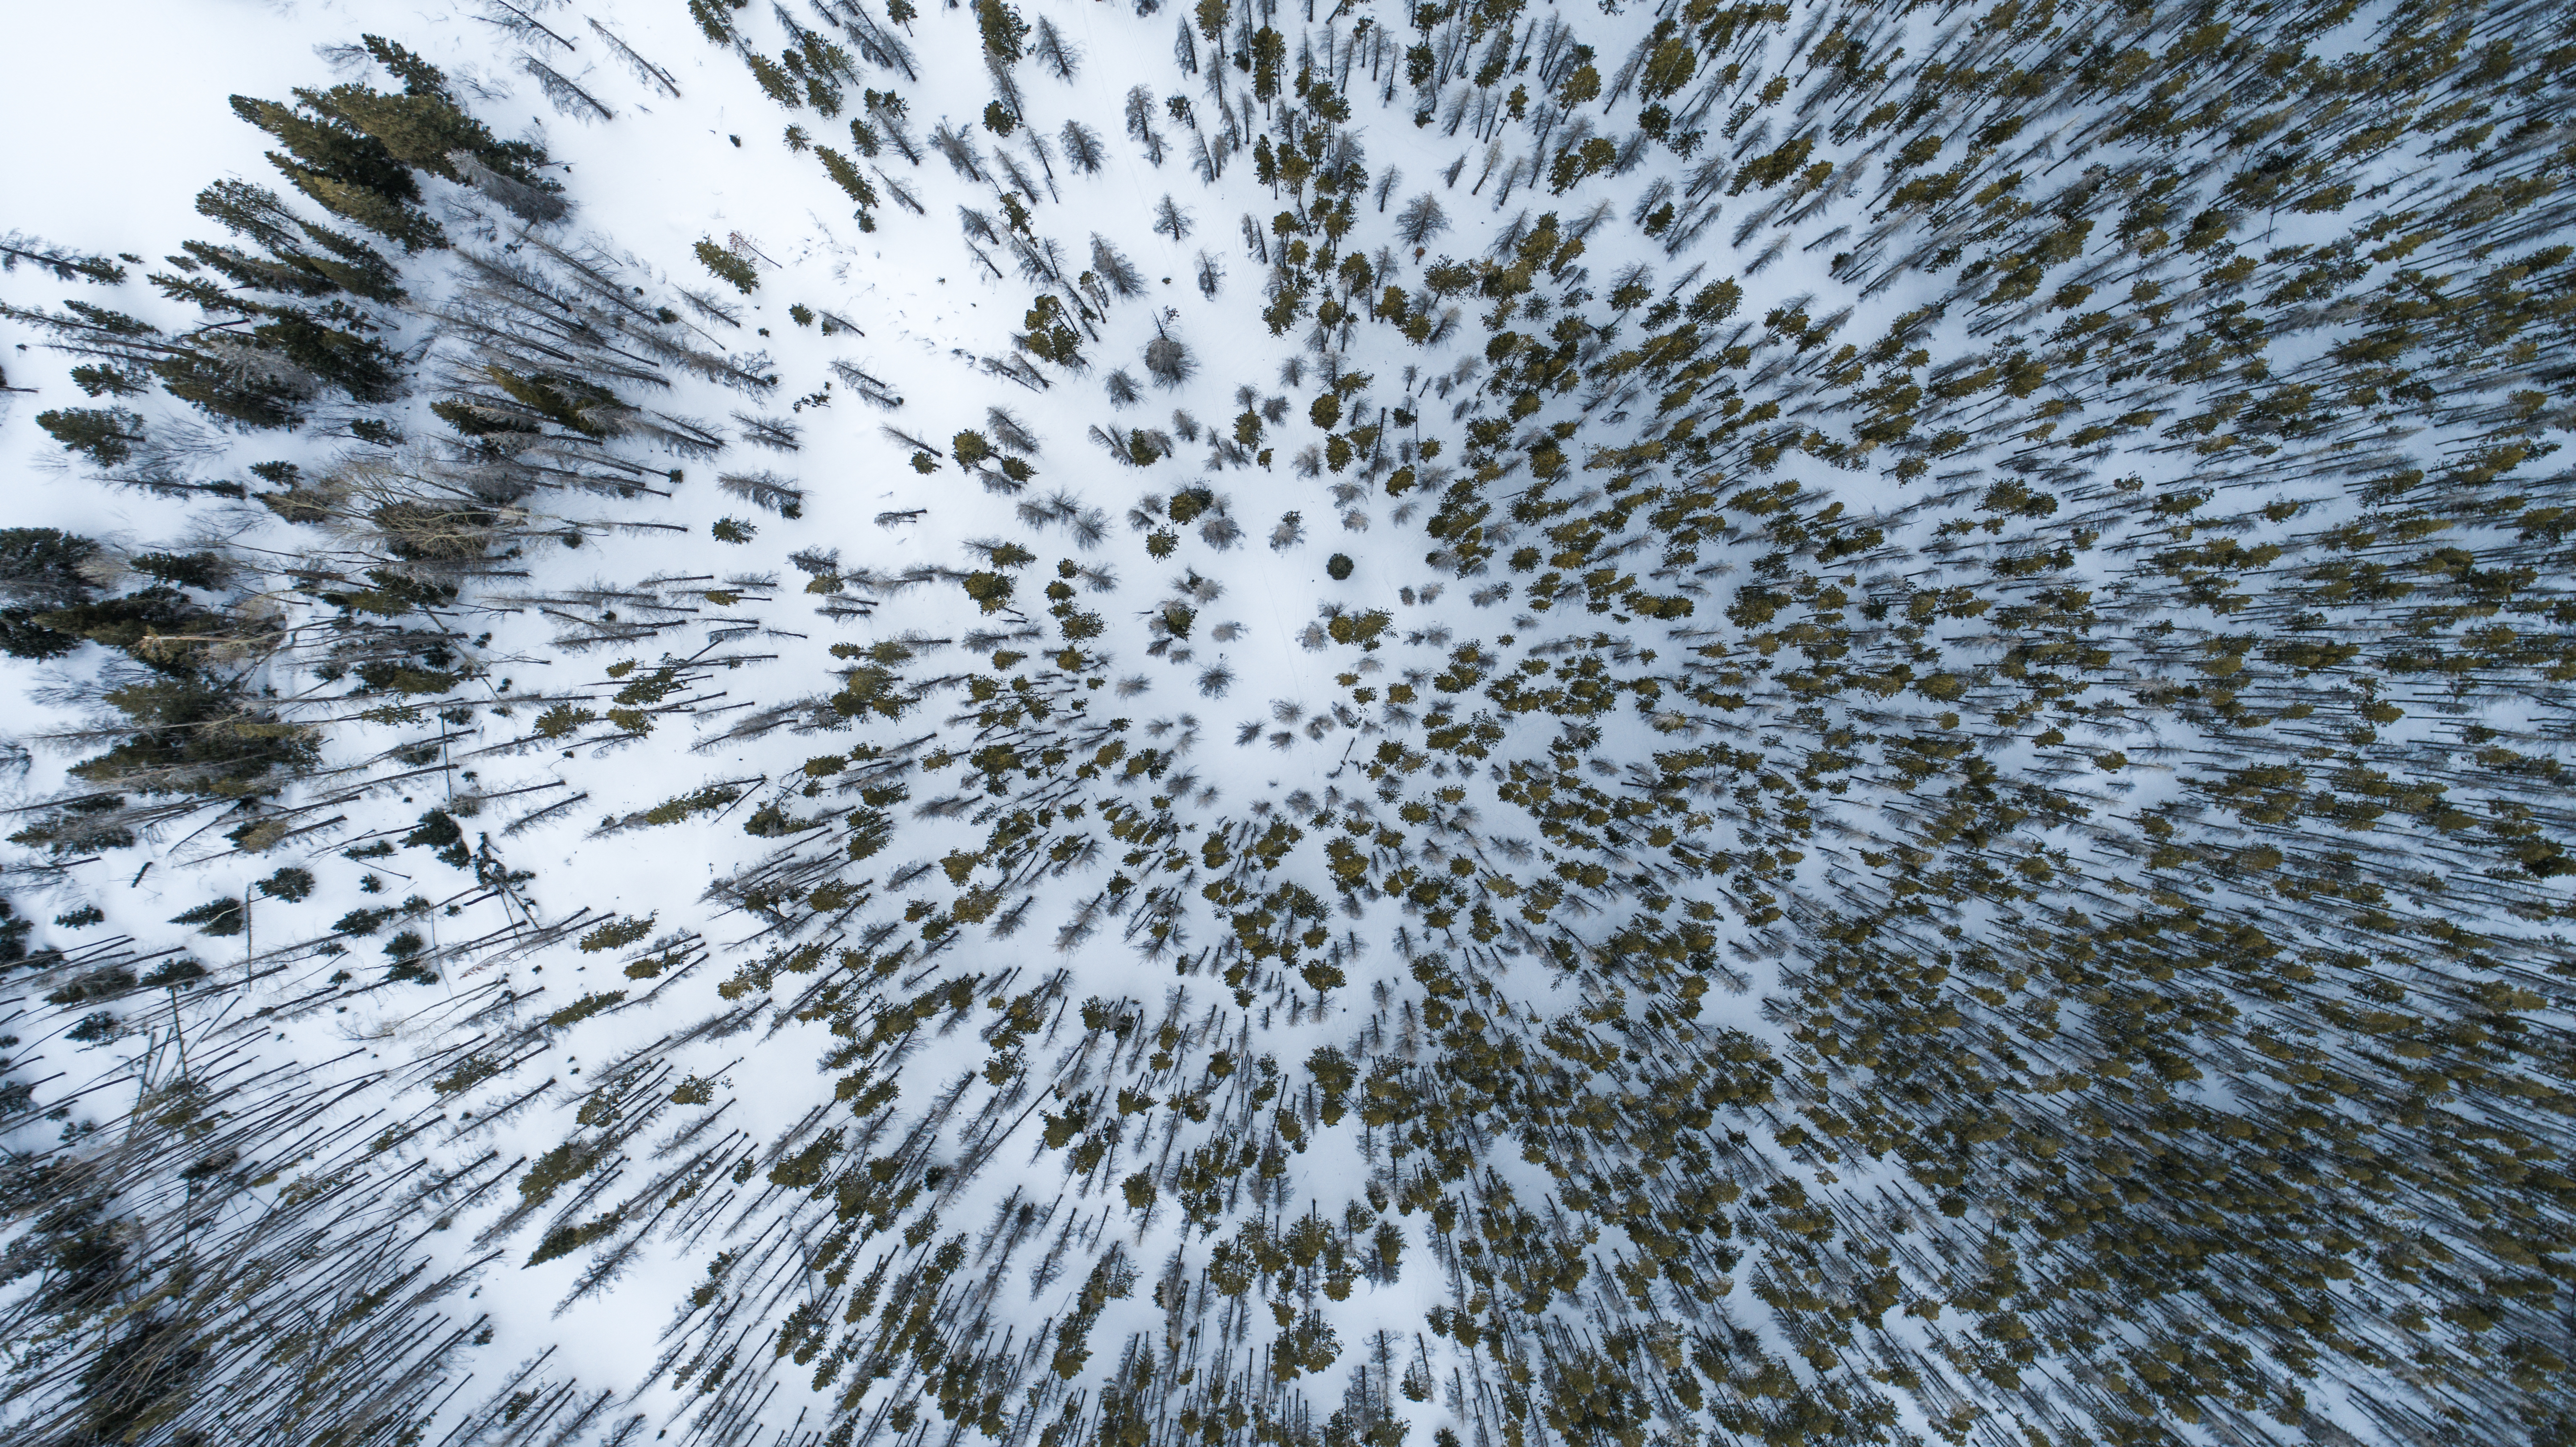
tree, nature, forest, grass, branch, snow, winter, leaf, flower, frost, ice, weather, season, aerial view, drone view, woodland, tundra, freezing